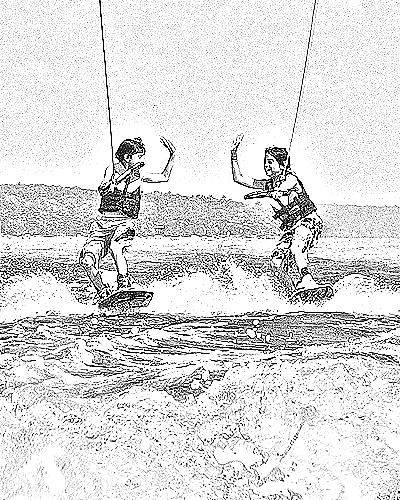
Portrait style: Sketch Portrait